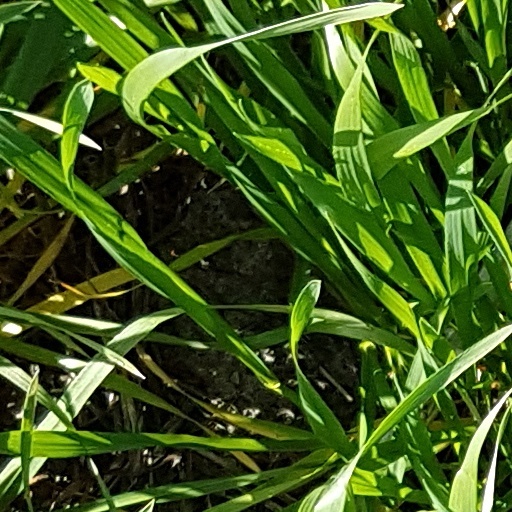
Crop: wheat